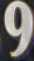
Number: 9